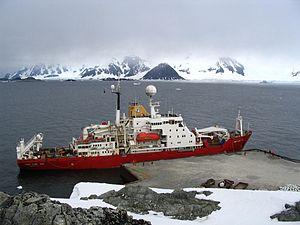
Un Royal Research Ship est un navire civil qui conduit des recherches pour un organisme de recherche scientifique du gouvernement britannique, particulièrement le British Antarctic Survey et le Natural Environment Research Council. Un mandat du souverain est requis avant qu'un navire puisse être désigné en RRS.